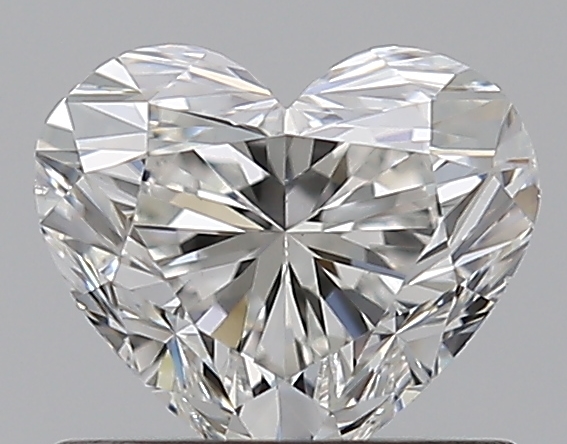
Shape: heart
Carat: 0.7
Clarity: SI1
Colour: H
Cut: VG
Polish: EX
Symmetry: VG
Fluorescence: N
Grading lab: GIA
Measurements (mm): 5.21 x 5.99 x 3.69